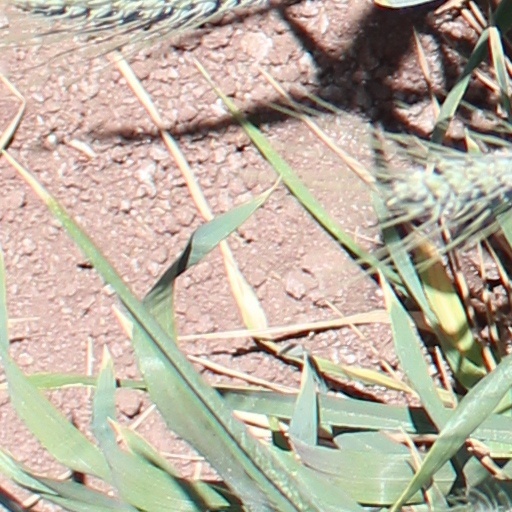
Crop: wheat